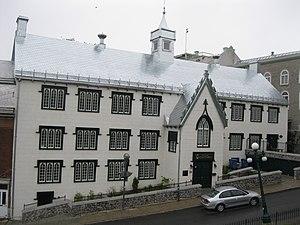
Édifice de la National School, 29 à 35, rue d'Auteuil, Québec. Il héberge depuis le 8 janvier 2012, les Œuvres de la Maison Dauphine.
Maison Fornel